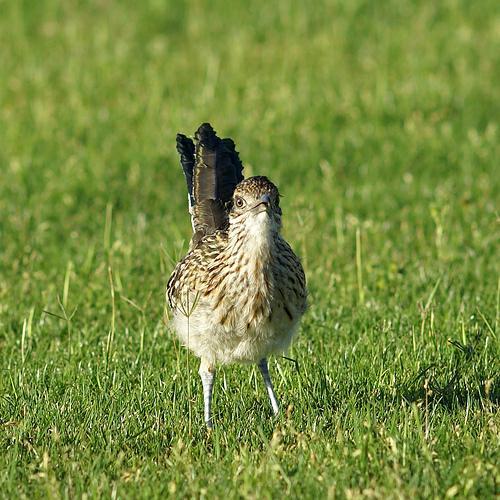
A photo of a geococcyx